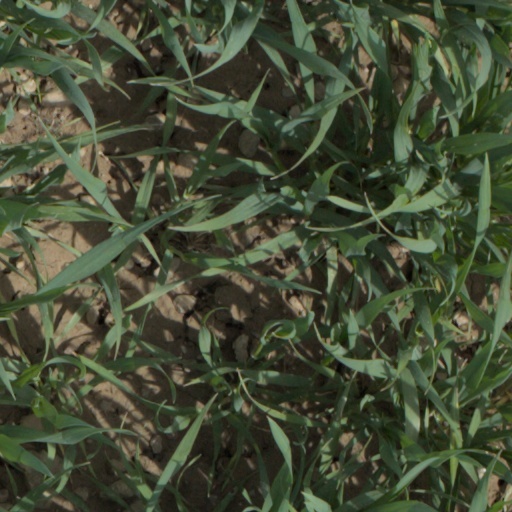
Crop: wheat